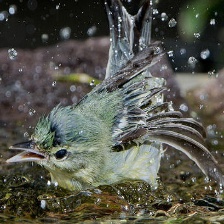
Species: CERULEAN WARBLER
Scientific name: SETOPHAGA CERULEA